2023 Arab Club Champions Cup

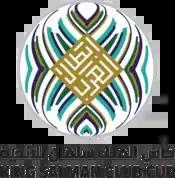

The 2023 Arab Club Champions Cup, officially named the 2023 King Salman Club Cup after Salman of Saudi Arabia, where the final tournament was hosted, was the 30th season of the Arab Club Champions Cup, the Arab world's club football tournament organised by UAFA.